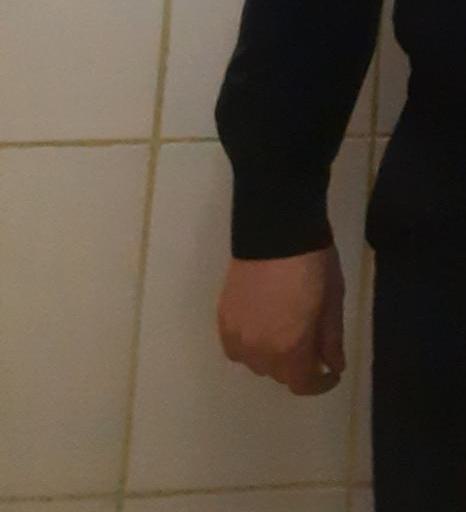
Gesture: no_gesture